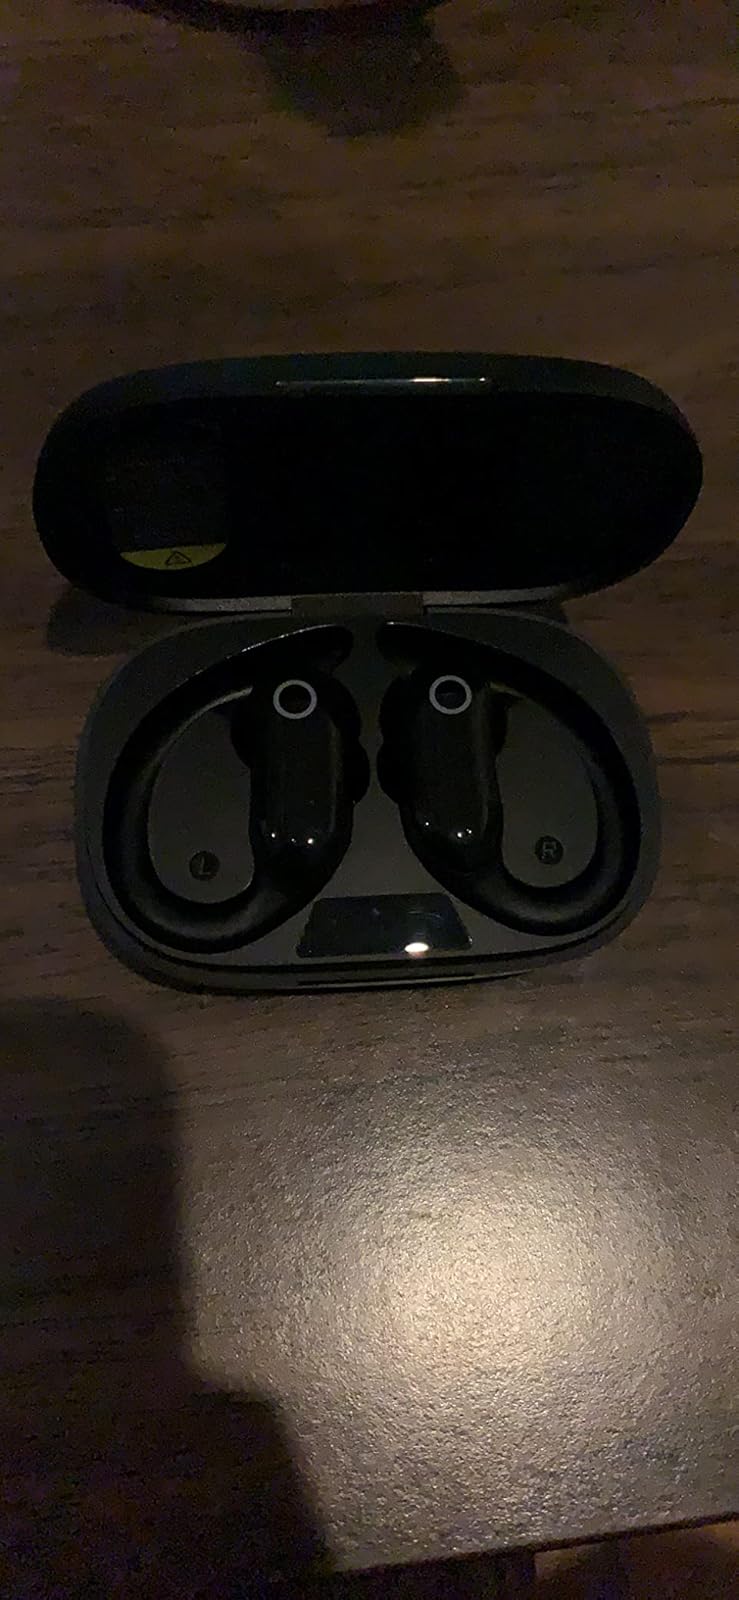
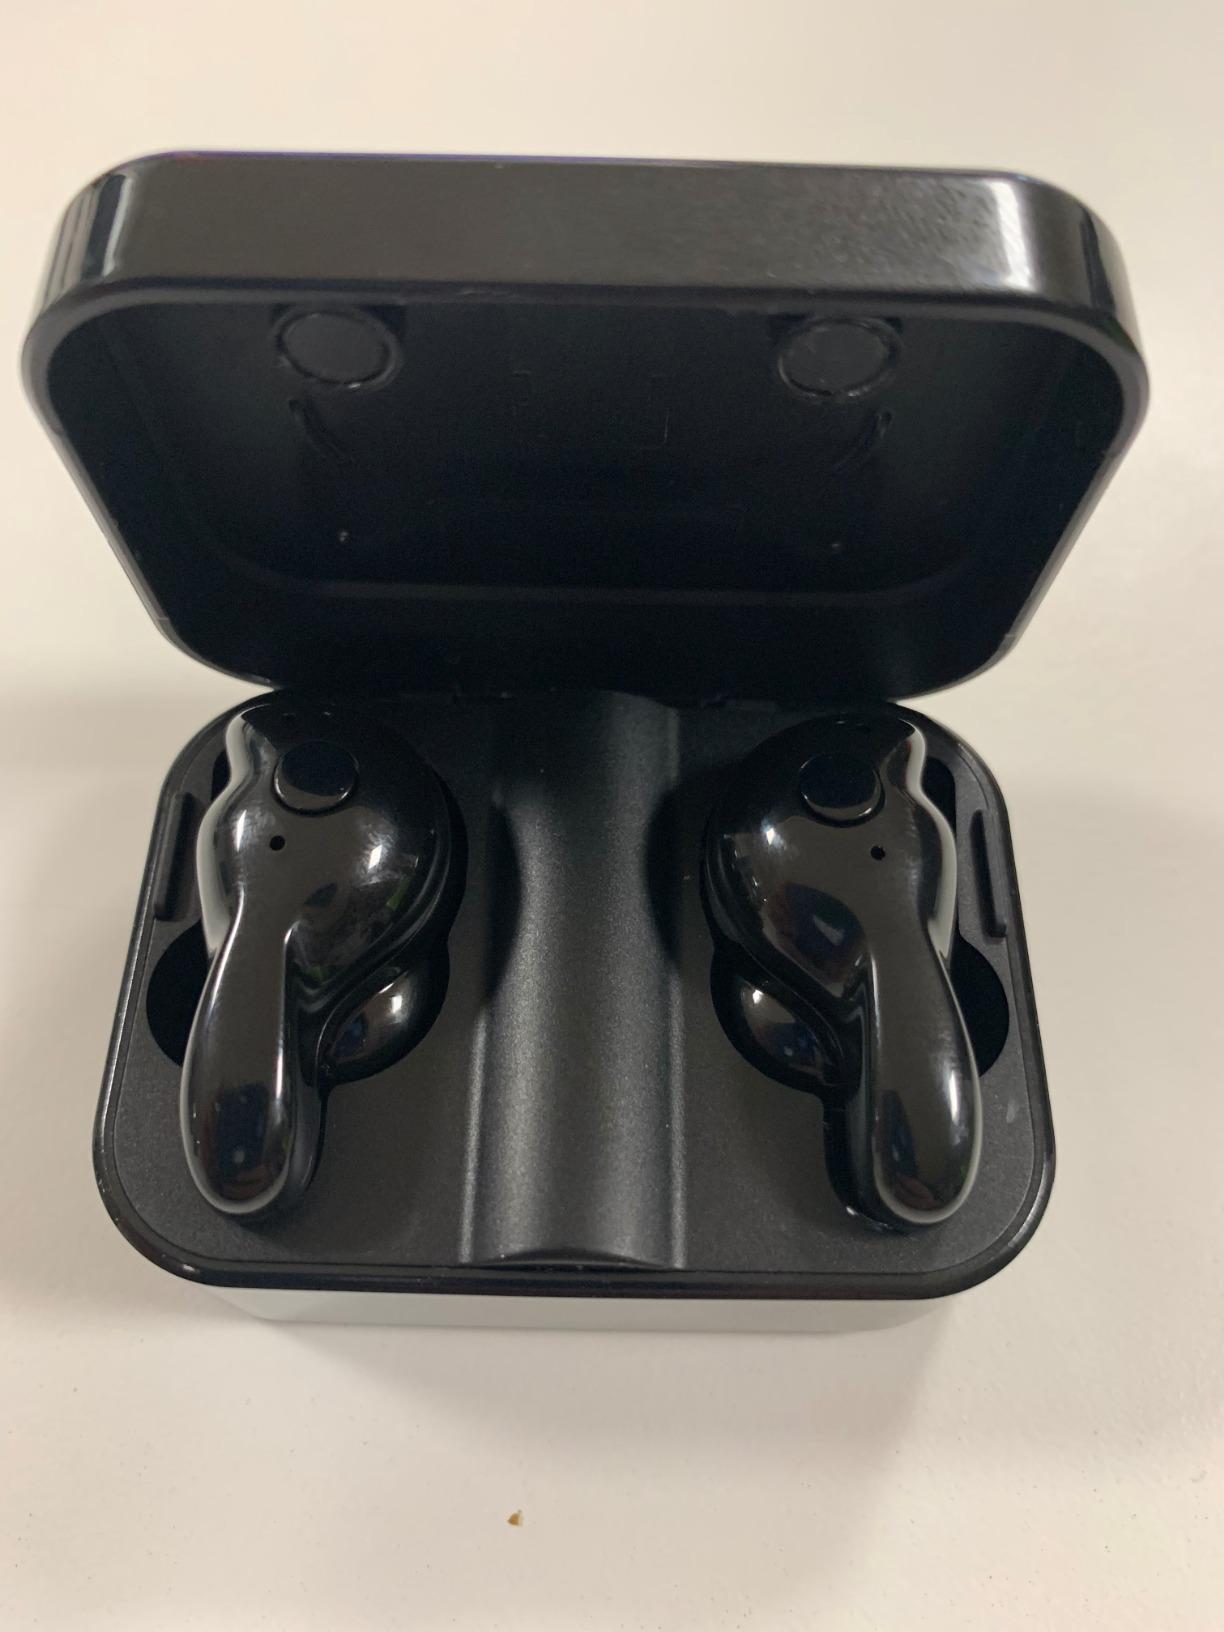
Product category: earbuds
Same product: no